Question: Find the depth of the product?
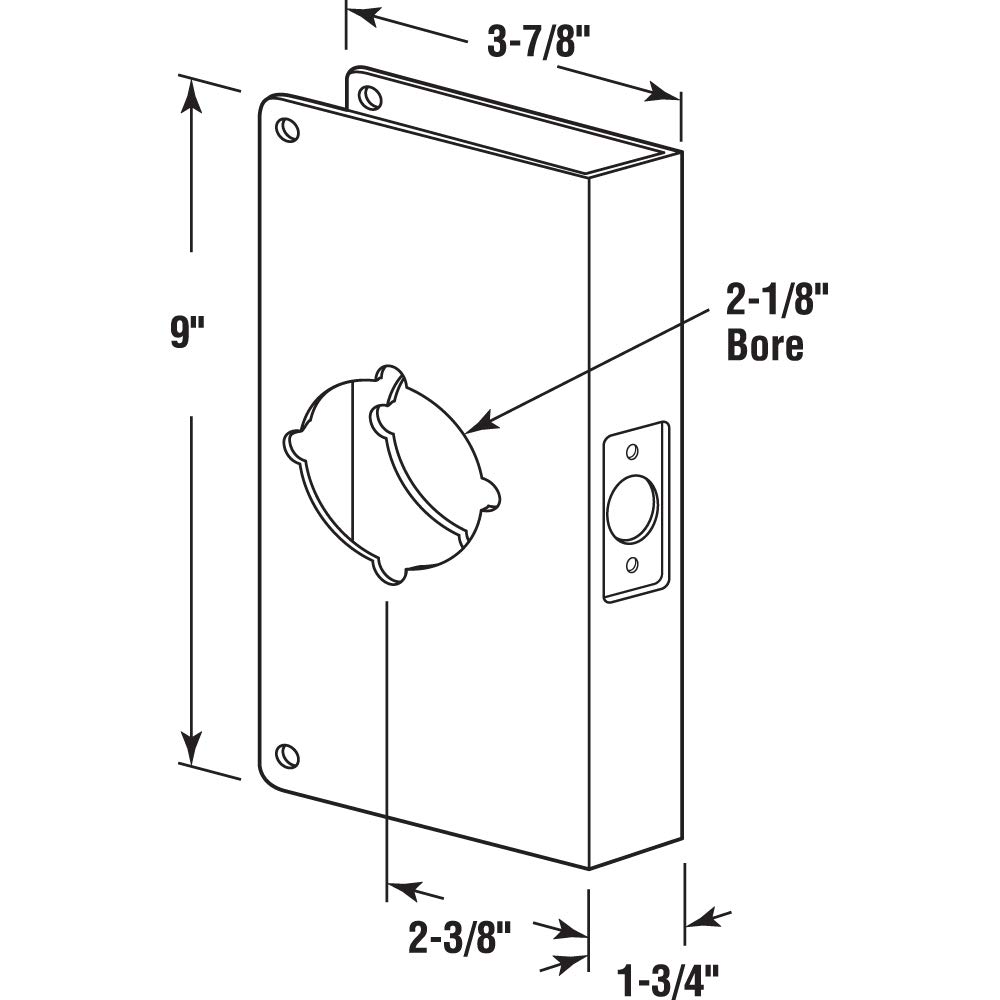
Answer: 9.0 inch